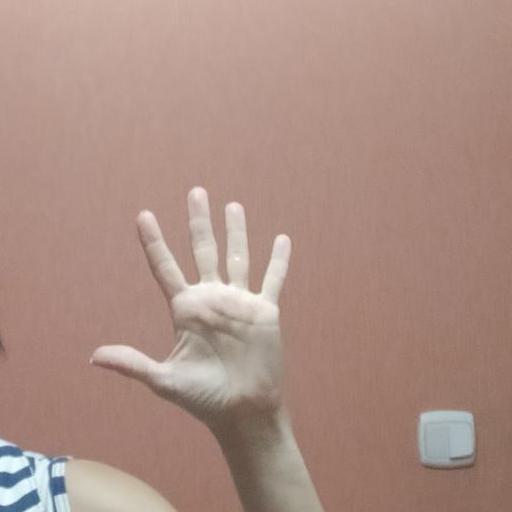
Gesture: palm